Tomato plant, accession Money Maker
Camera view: horizontal (90 deg, fisheye); turntable rotation: 60 degrees
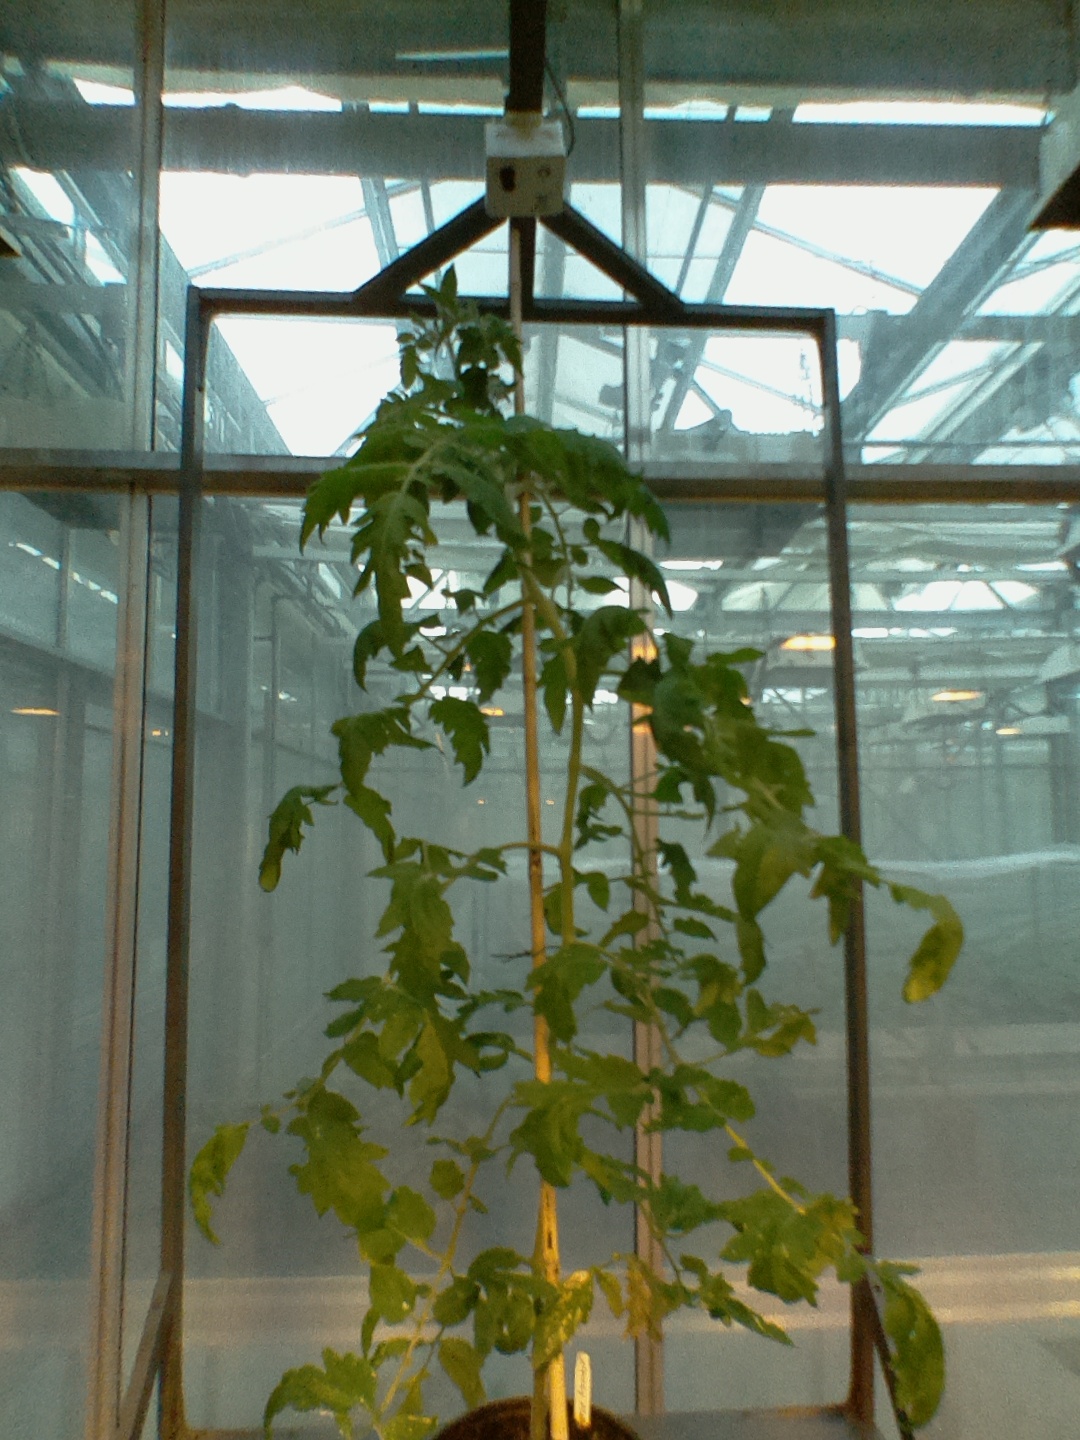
BBCH growth stage 55: 5 inflorescences visible